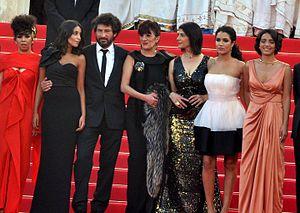
L'équipe du film ""La source des femmes"" au festival de Cannes. De gauche à droite
Baya Bouzar, dite Biyouna, est une chanteuse, danseuse et actrice algérienne, née le 13 septembre 1952 à Alger dans le quartier de Belcourt.
La Source des femmes est un film belgo-italo-français réalisé par Radu Mihaileanu. Cette comédie dramatique a fait partie de la sélection du festival de Cannes 2011.
Ceci est une liste des films marocains.